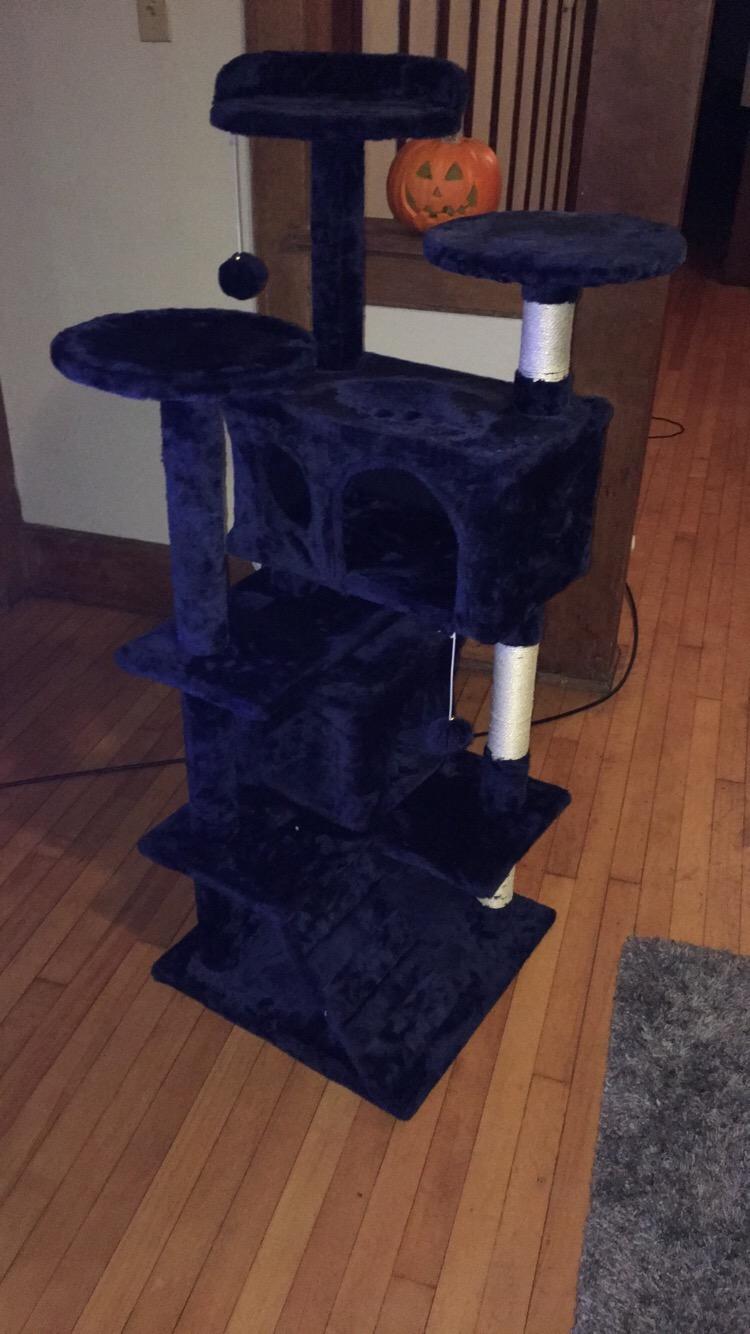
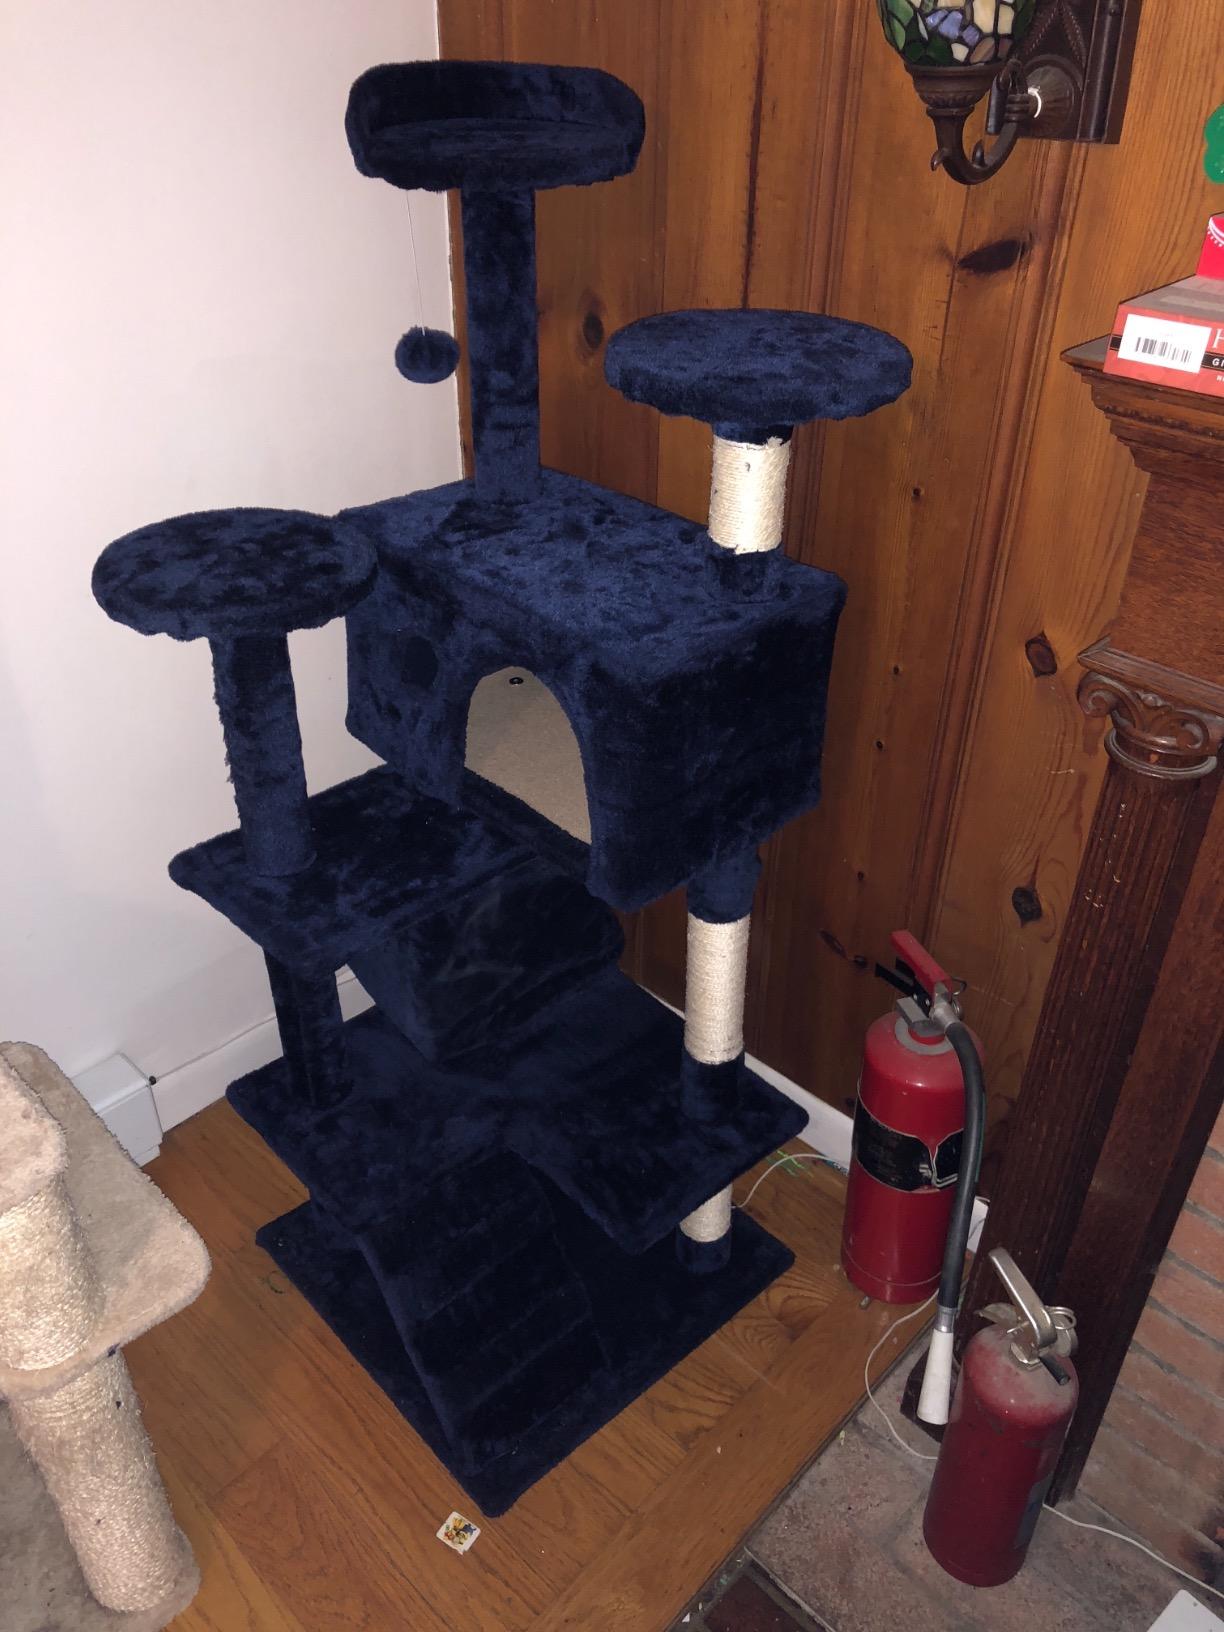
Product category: items_cat tree
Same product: yes